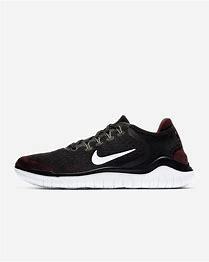
Brand: Nike
Model: Free RN 2018